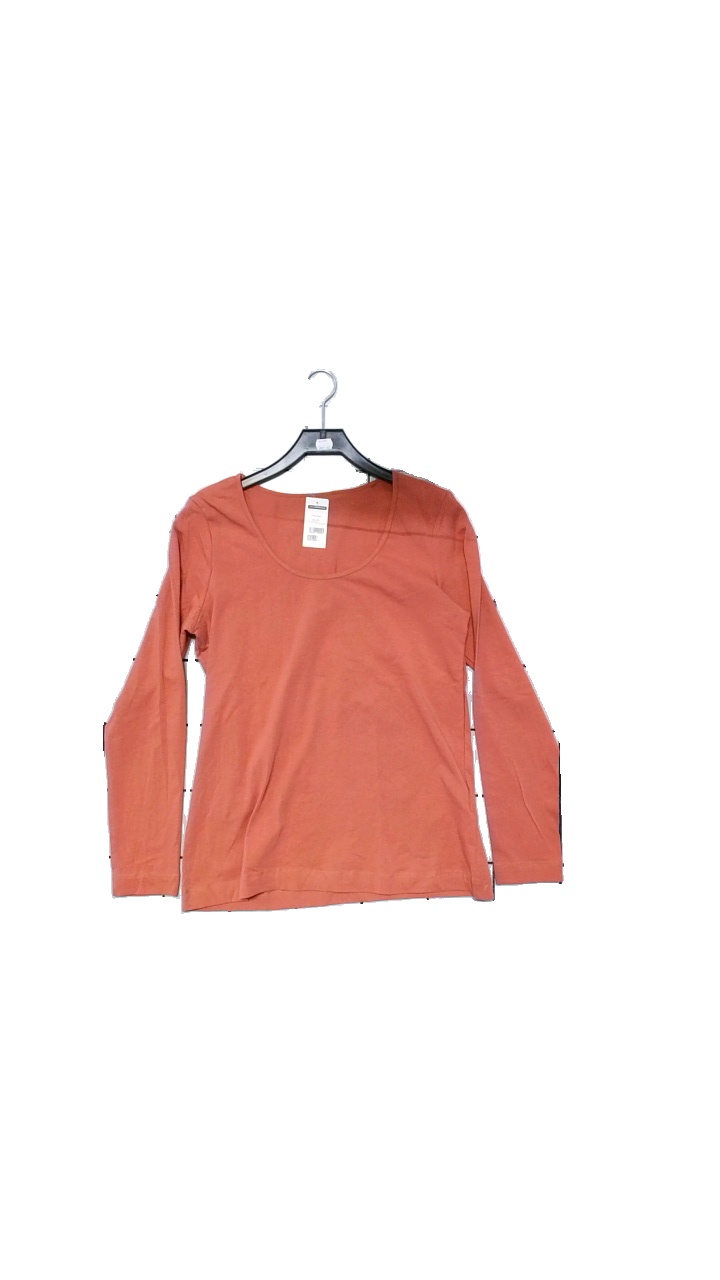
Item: Top (Ladies)
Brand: Esmara (lidl)
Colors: Red, Orange
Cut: Regular, C-collar
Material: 95% cotoon, 5% elastane
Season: All
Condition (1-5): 5
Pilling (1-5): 4
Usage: Reuse
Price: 50-100